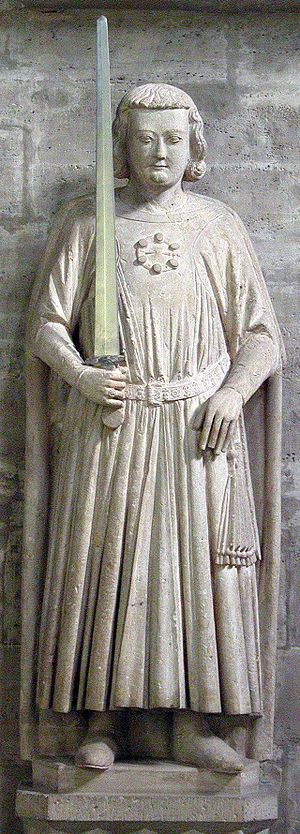
Henrik Løve
Henrik Løve var fyrste i det Tysk-Romerske rige af Welfernes slægt. Han var hertug af Sachsen 1142-1180 og af Bayern fra 1156-1180. Han deltog sammen med Valdemar 1. den Store i erobringen af vendernes territorium og af Rügen i 1168, og var måske den, der fik størst gavn deraf ved en kolonisering af området med tyske bønder.